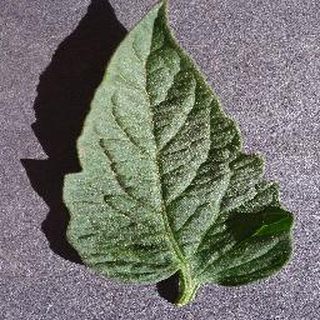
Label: healthy_tomato